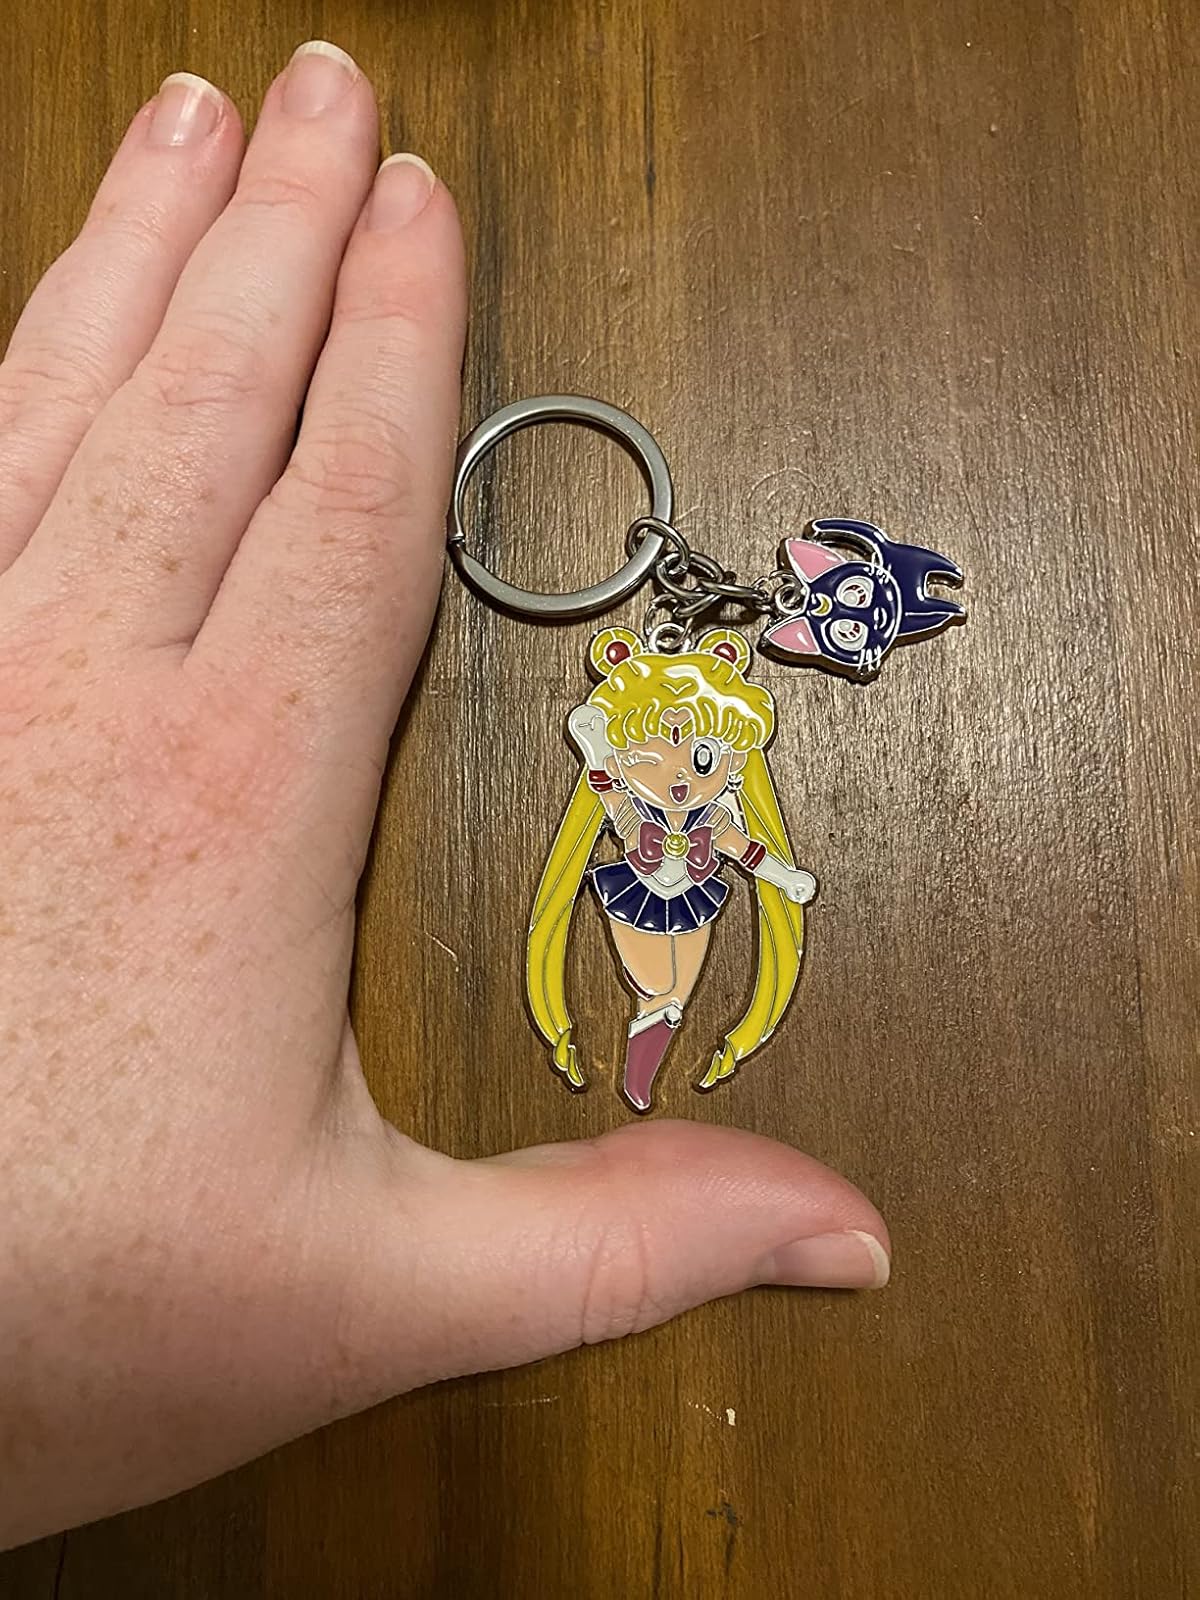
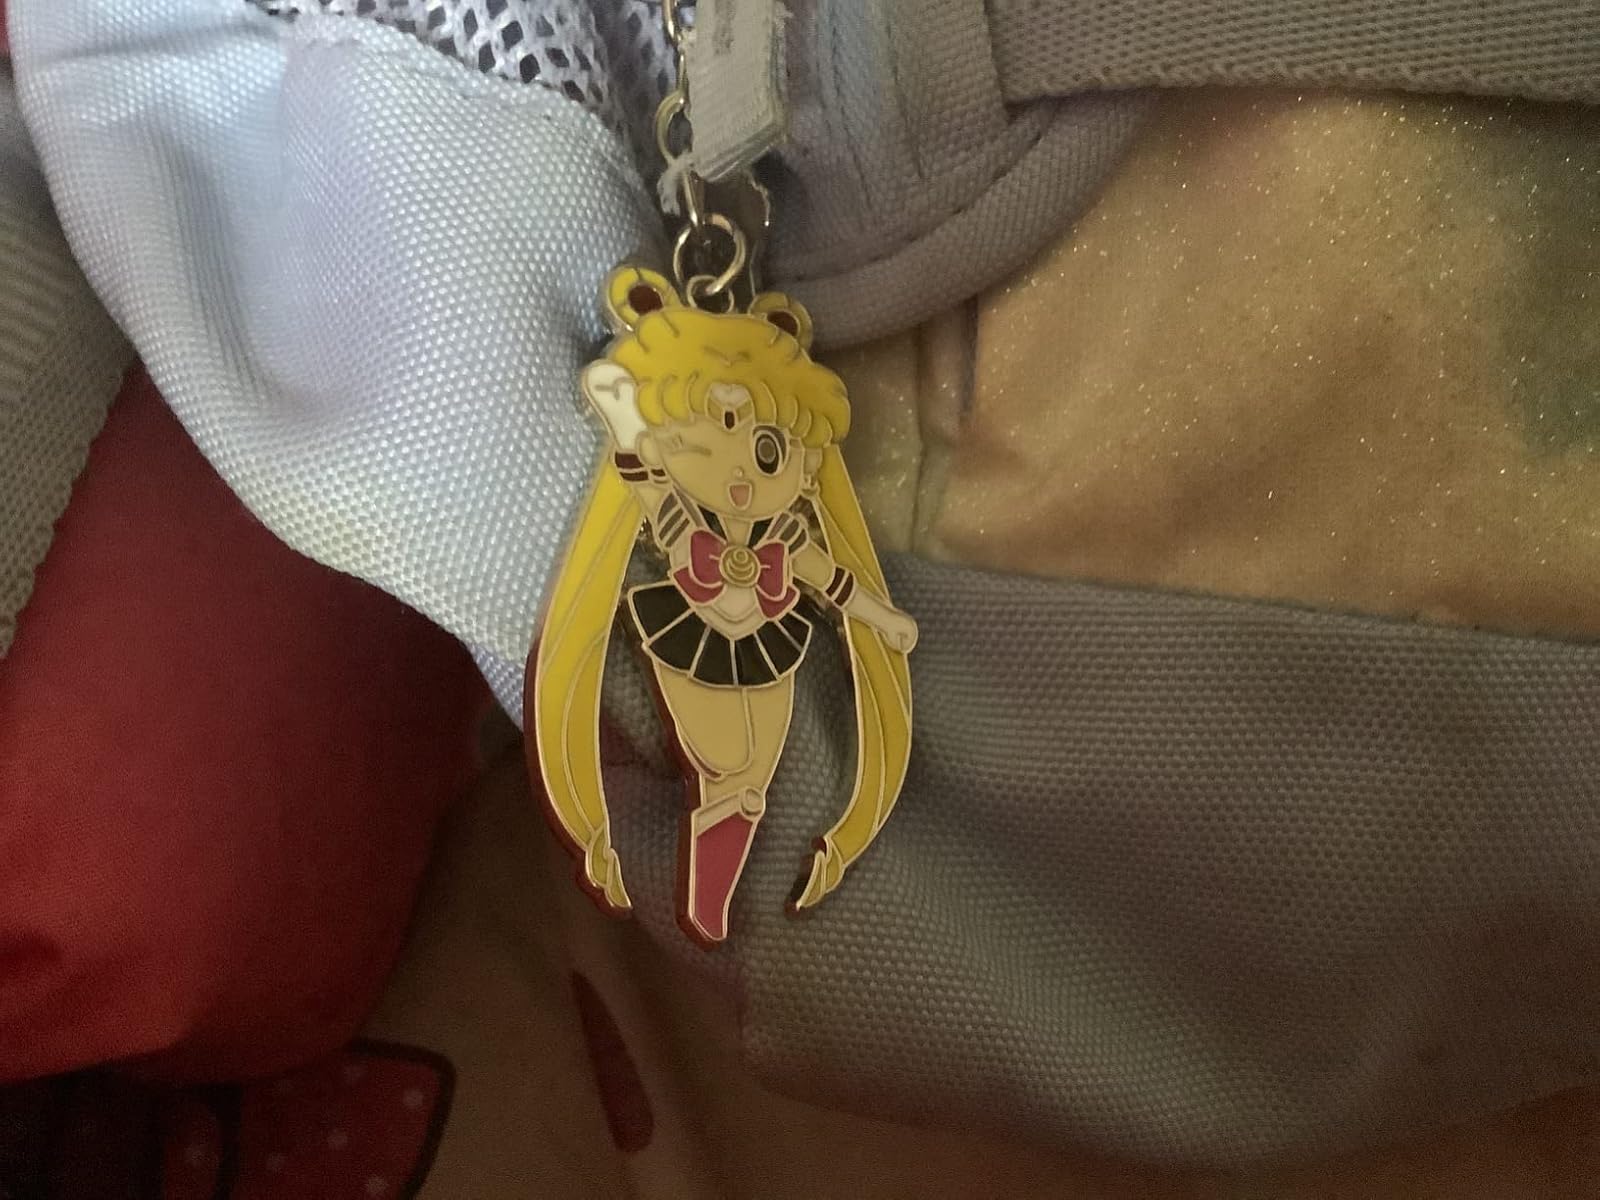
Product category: accessories_keychain
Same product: yes